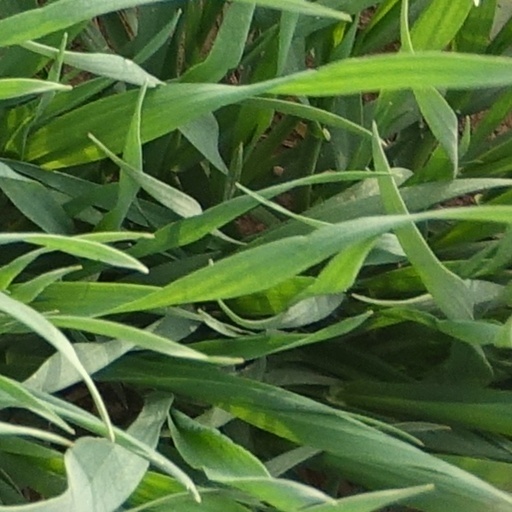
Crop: wheat